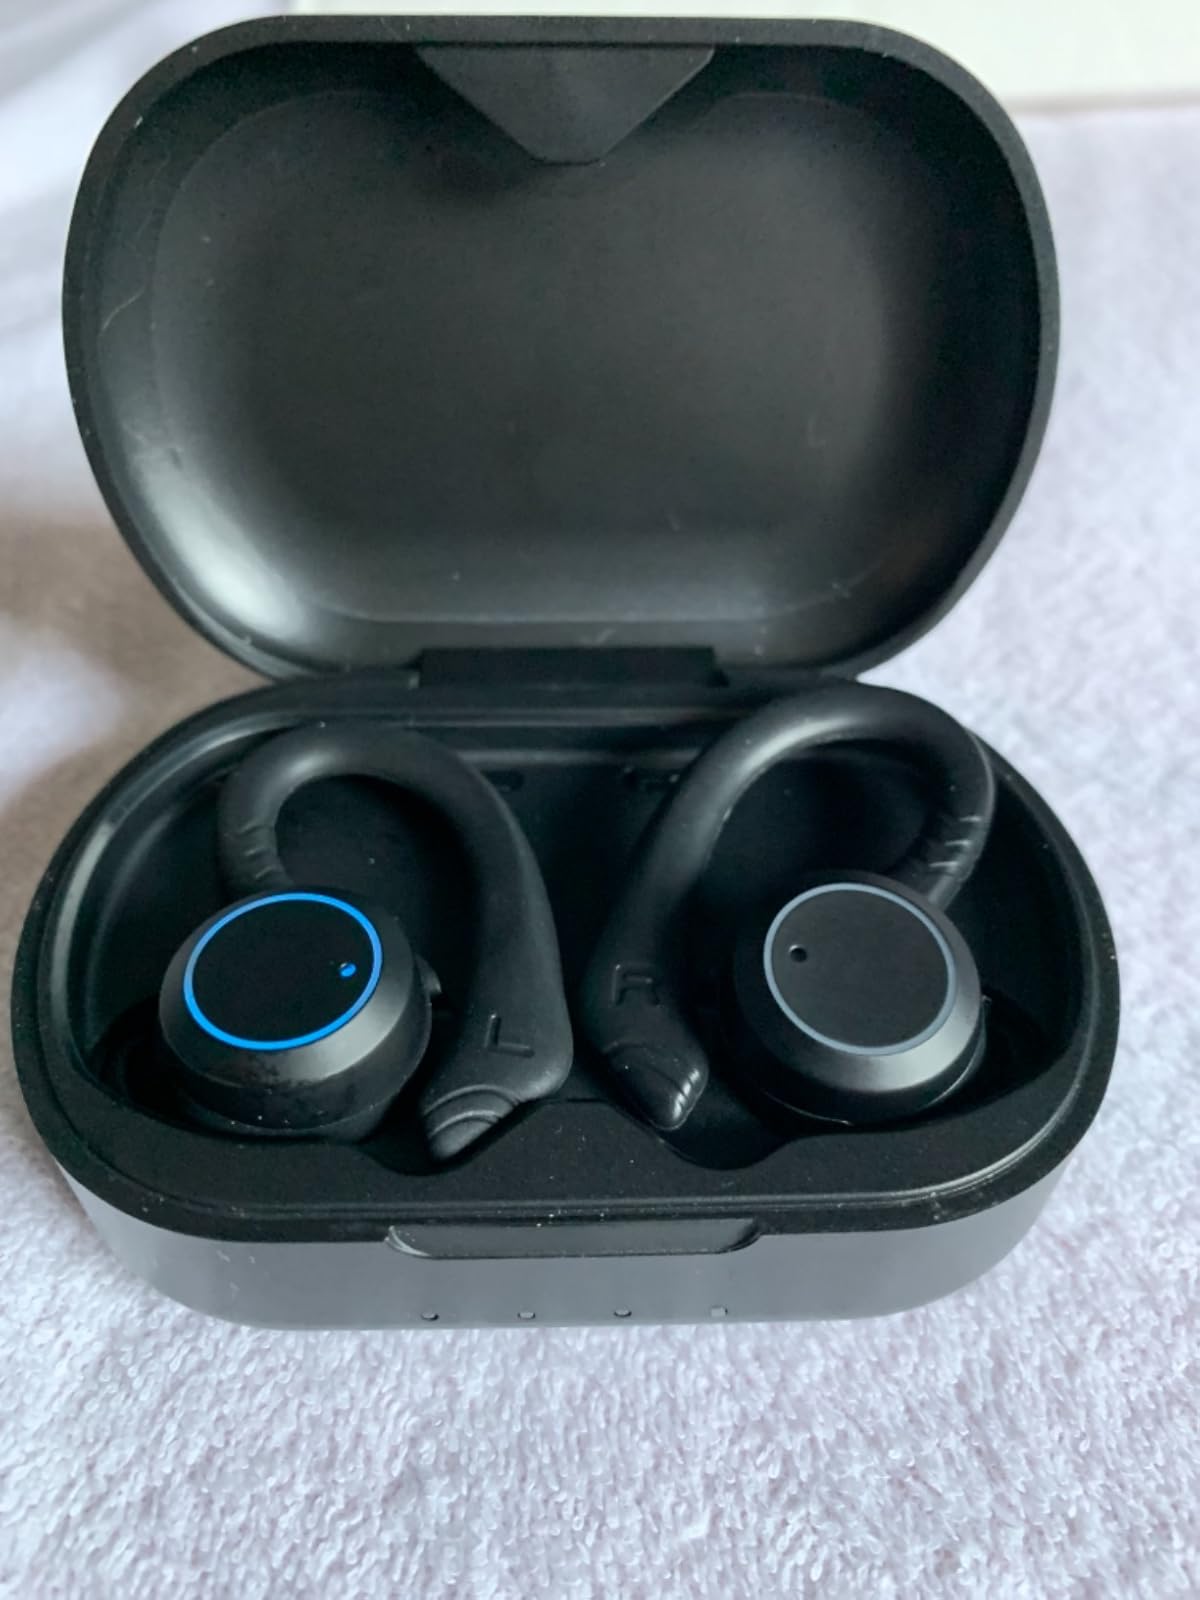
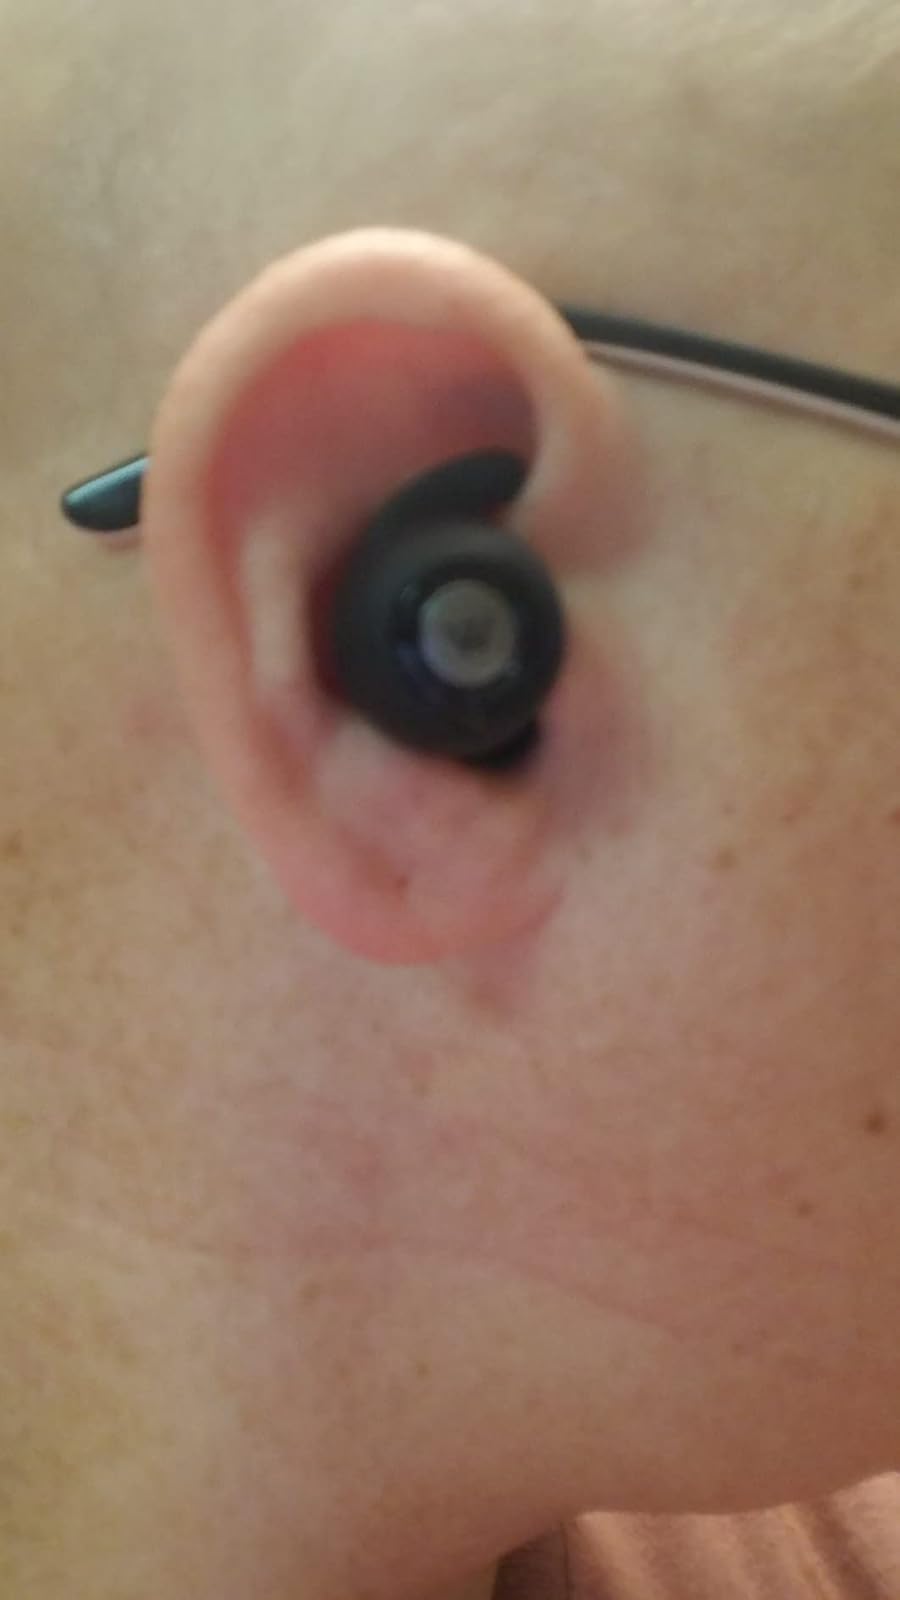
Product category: earbuds
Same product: no